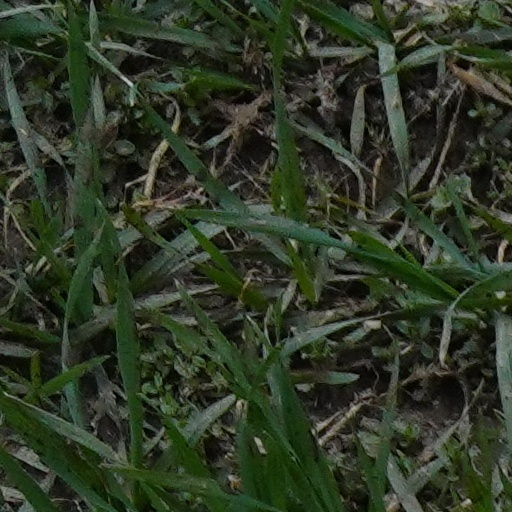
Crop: wheat